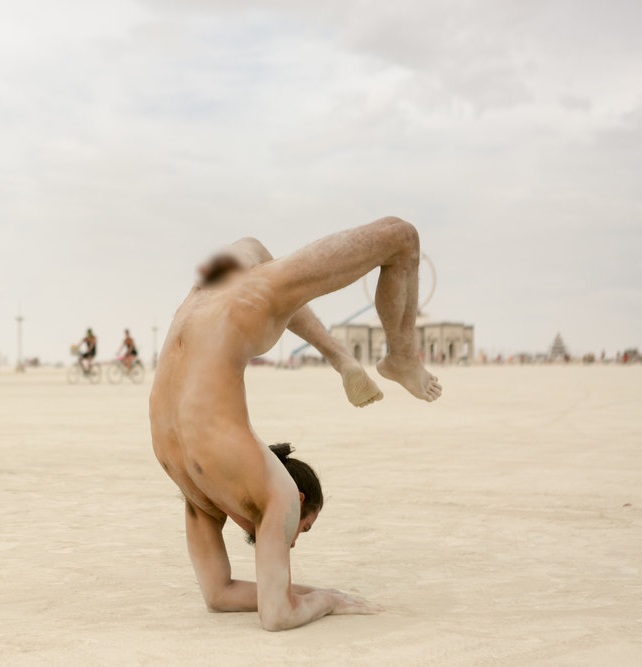
Gender: men